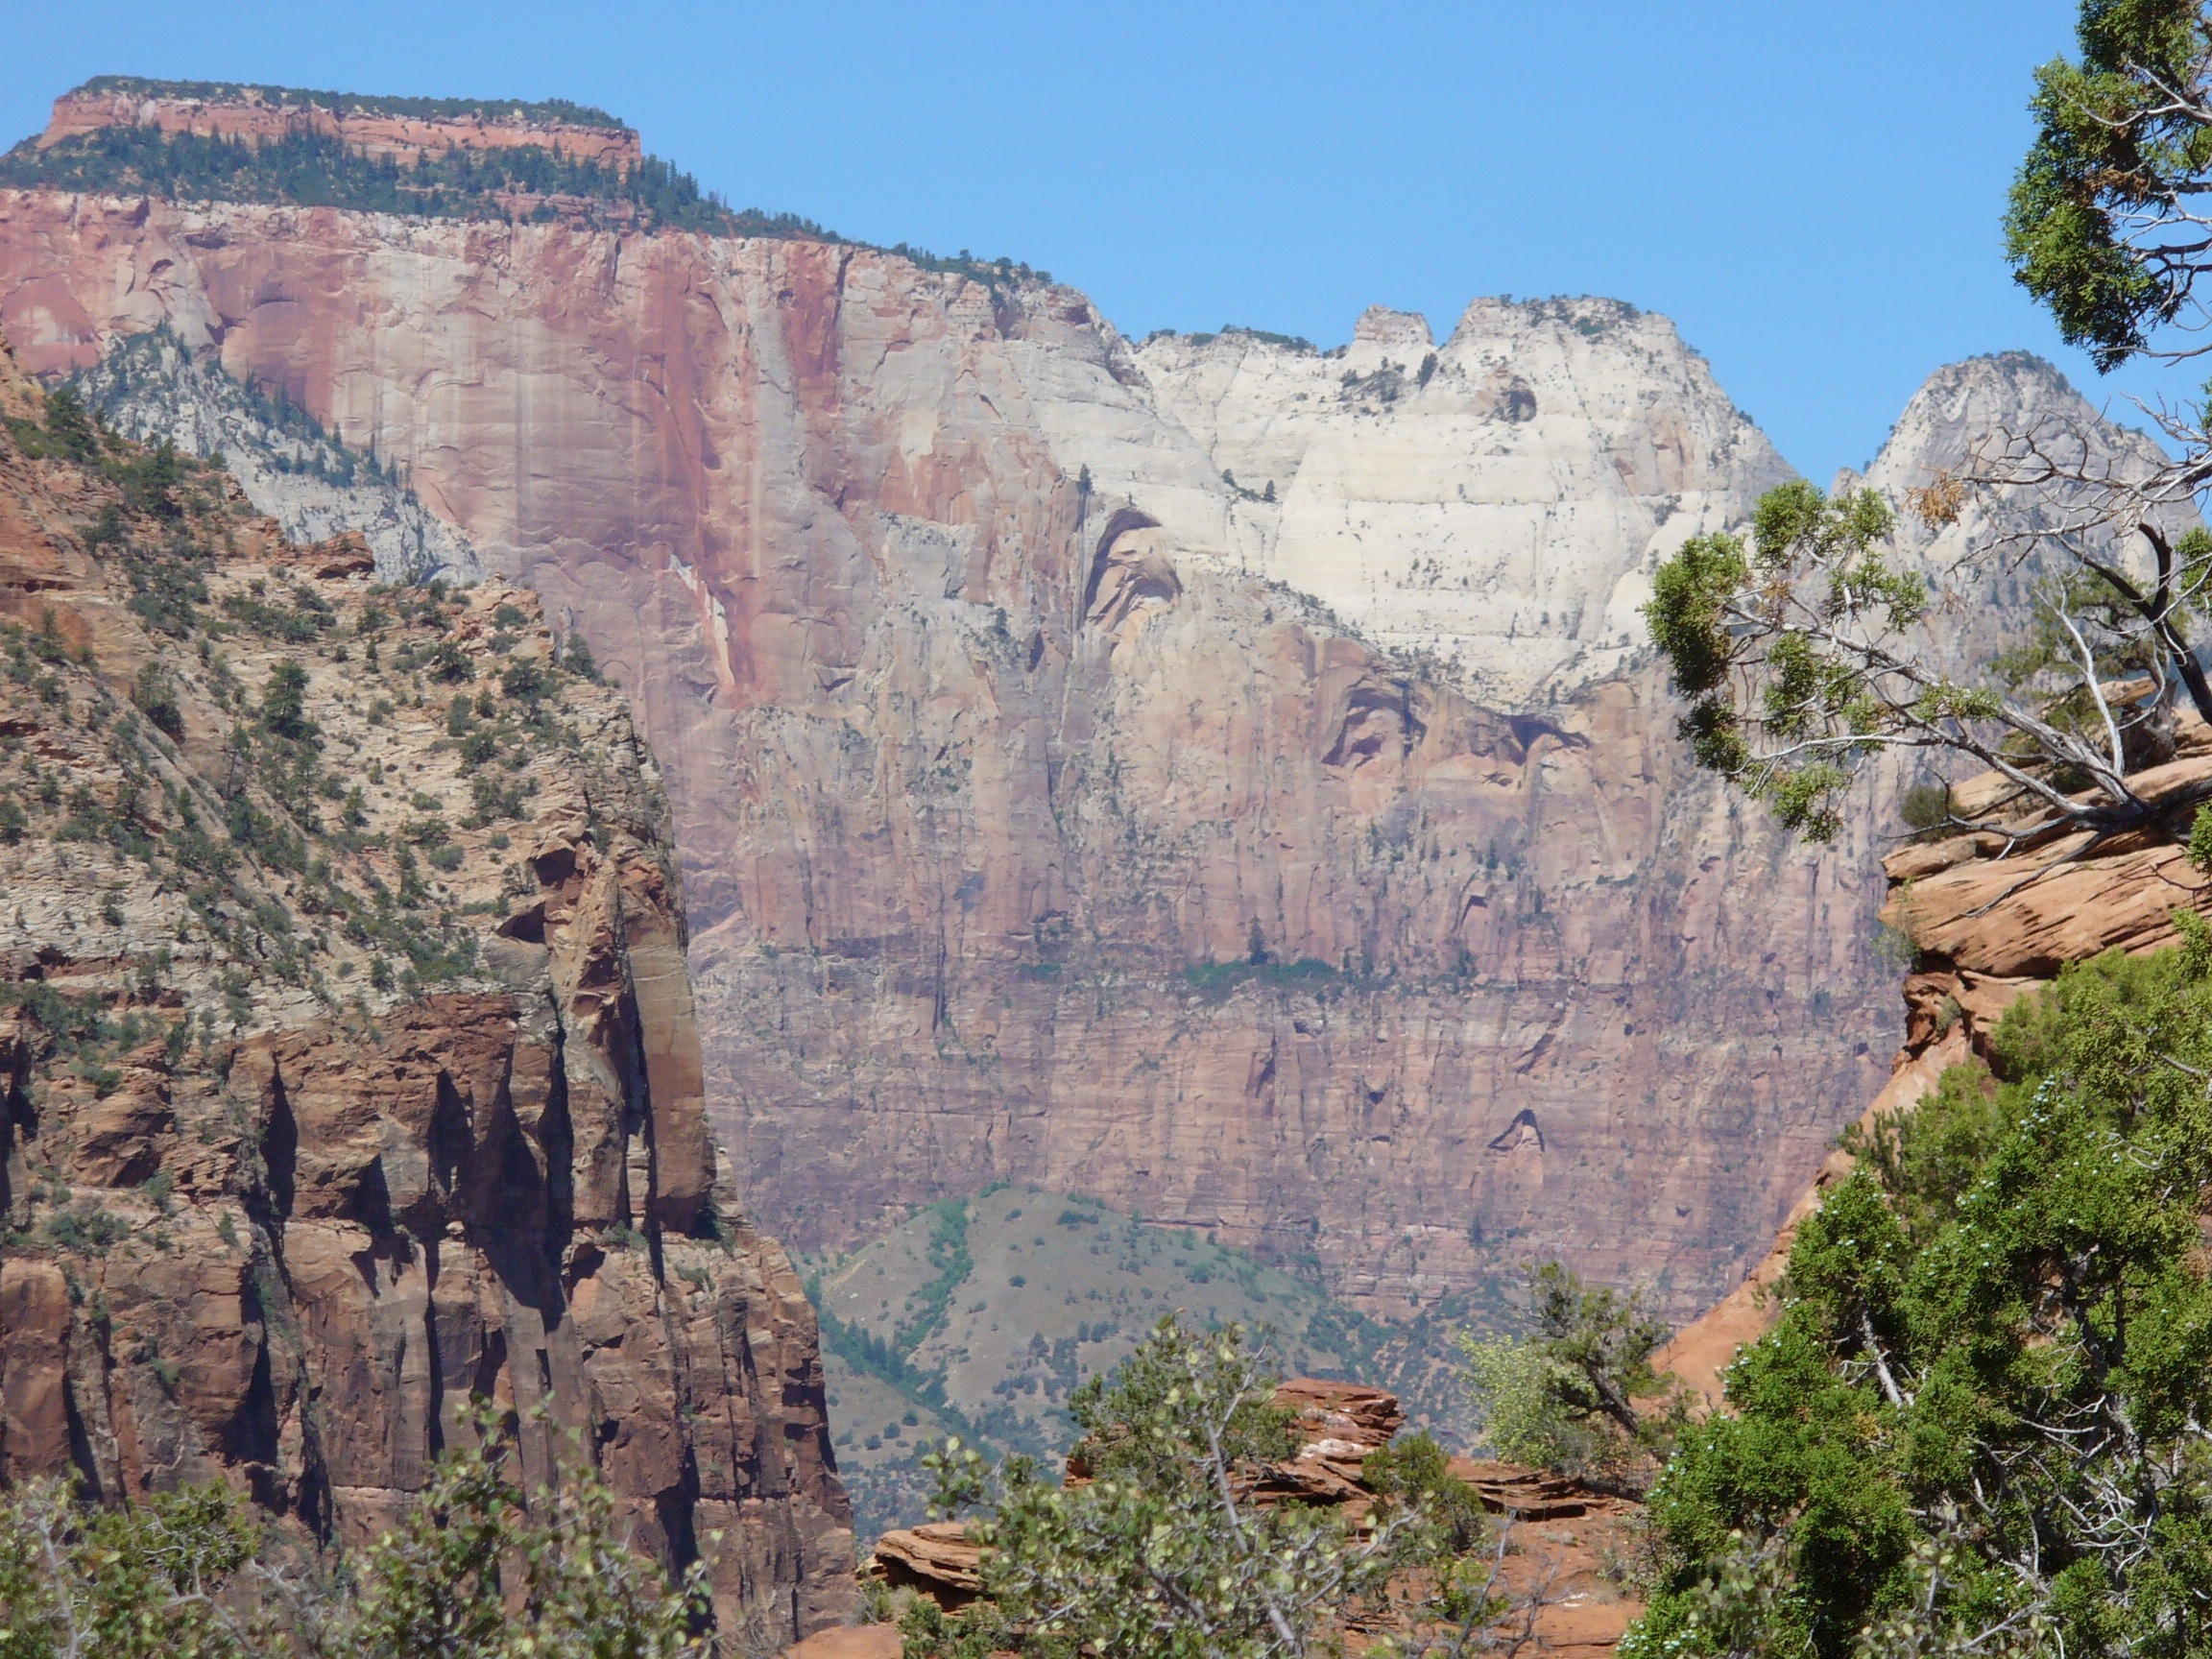
landscape, rock, valley, formation, cliff, park, canyon, terrain, national park, geology, badlands, ravine, escarpment, wadi, zion national park, landform, geographical feature